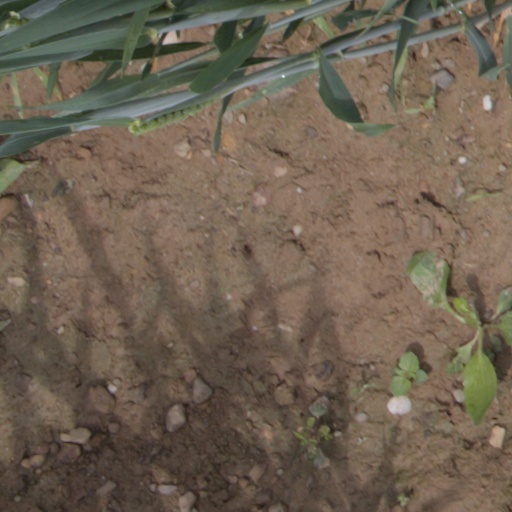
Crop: wheat